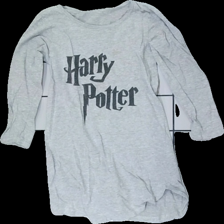
View: front
Type: Top
Category: Children
Brand: Not in the list
Brand text on label: Harry potter
Colors: Grey, Black
Material: 100% cotton
Pattern: Logo print
Cut: Regular, C-collar
Size: 122
Season: All
Stains: Minor
Price range: <50
Recommended usage: Export